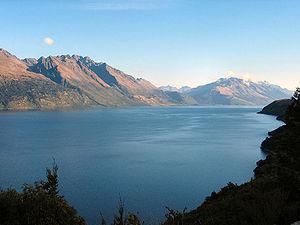
Il y a 3 820 lacs en Nouvelle-Zélande d'une surface supérieure à un hectare. Ces derniers sont de types et d'origines variés. Un grand nombre des lacs du centre de l'Île du Nord résultent d'un cratère volcanique tandis que la majorité des lacs à proximité des Alpes du Sud sont liés à la présence des glaciers. Les réservoirs à vocation hydroélectrique sont communs dans le South Canterbury, le Central Otago et le long de la Waikato River.